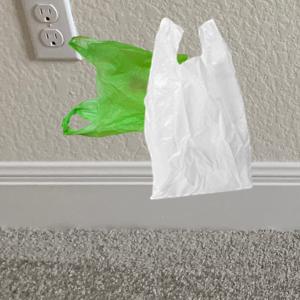
Label: plasticbags